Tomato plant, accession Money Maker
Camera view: bottom (45 deg); turntable rotation: 150 degrees
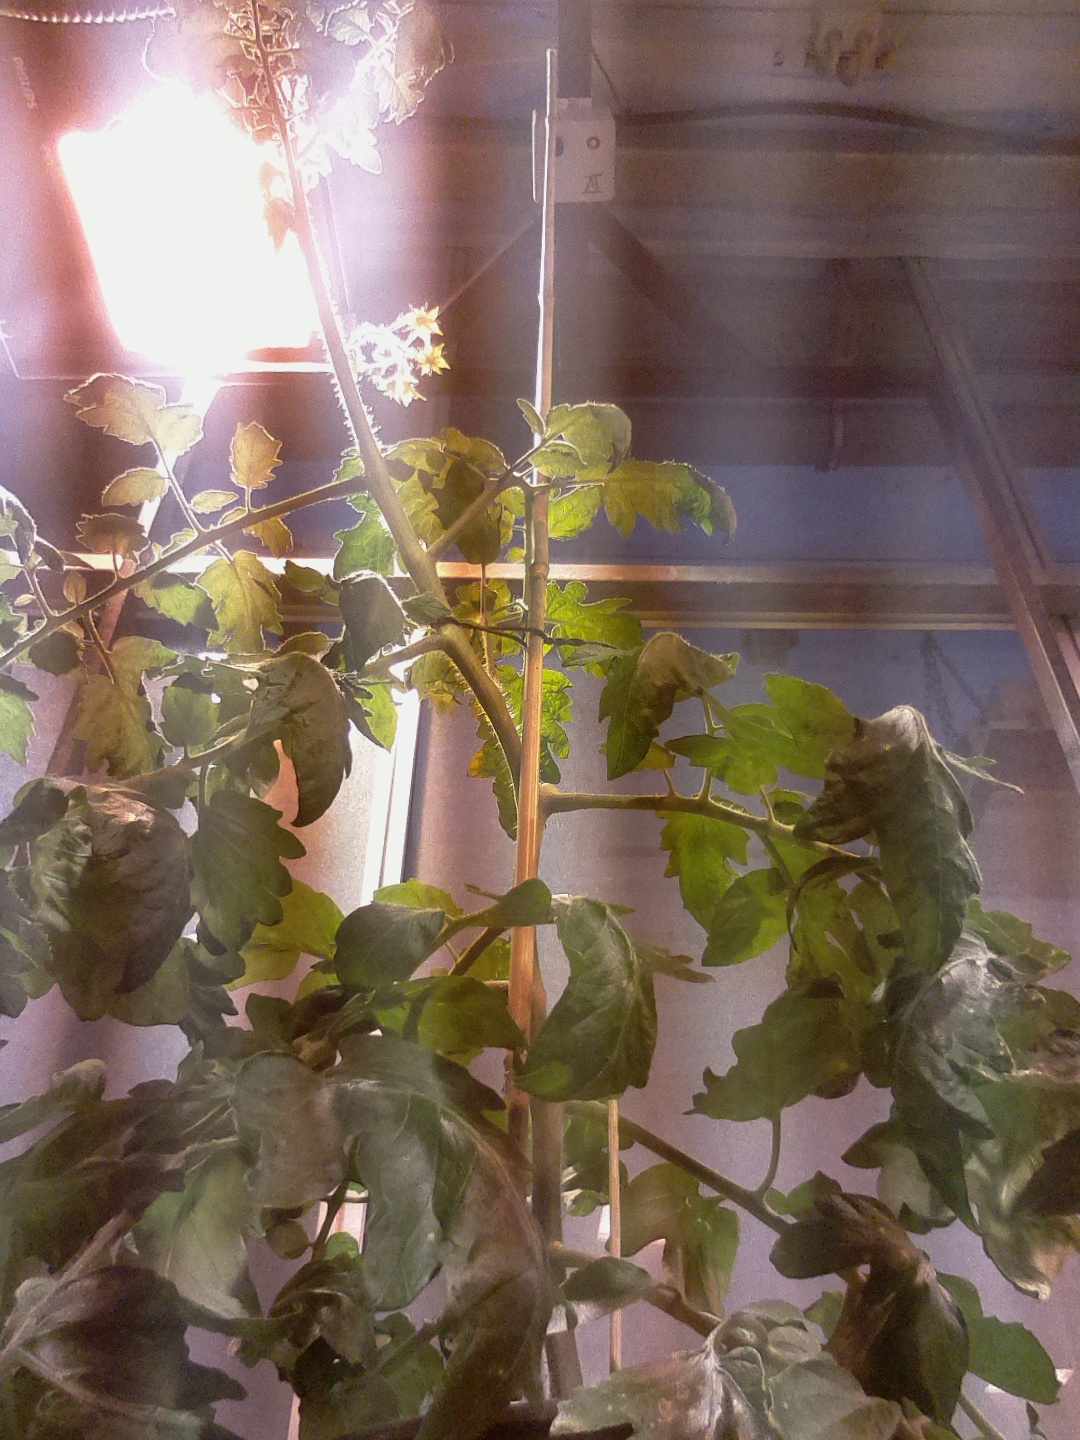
BBCH growth stage 68: Full flowering, 80%-90% of flowers open, more petals falling